Churchill College, Cambridge

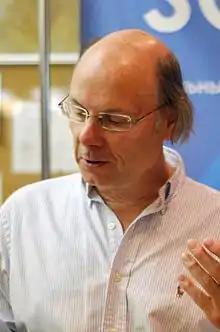
Inventor of C++ Bjarne Stroustrup

With playing fields on site, unlike many other colleges, sport is an integral part of the college. As well as football pitches, a cricket pitch and others, the facilities include a gym, and tennis and squash courts.